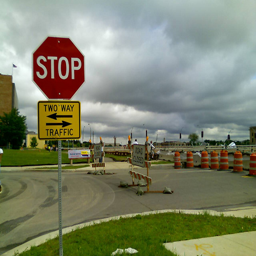
A stop sign is standing in the middle of the grass as construction cones are in the street behind it.
Stop sign in front of a construction site.
A stop sign at the entrance to a road closed for construction.
A stop sign sits on the corner on a cloudy day
There are some traffic signs and construction signs.